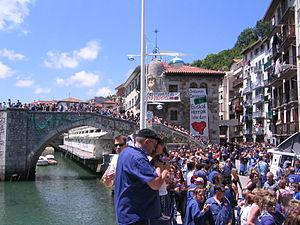
Ondarroa en basque ou Ondárroa en espagnol est une commune de Biscaye dans la communauté autonome du Pays basque en Espagne. C'est un important port de pêche de la côte basque.